Robert Ronald Leisy

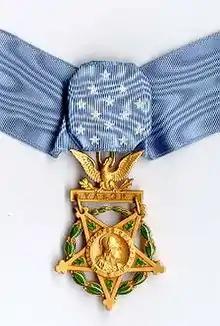
Army Medal of Honor

Robert Ronald Leisy (March 1, 1945 – December 2, 1969) was a United States Army officer and a recipient of the United States military's highest decoration—the Medal of Honor—for his actions in the Vietnam War.